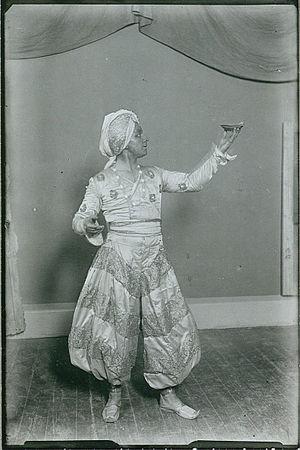
Aladin, de Carl Nielsen, est une musique de scène créée pour accompagner une reprise de l’Aladdin du dramaturge danois Adam Oehlenschläger au Théâtre royal danois en février 1919.